Biblical paraphrase

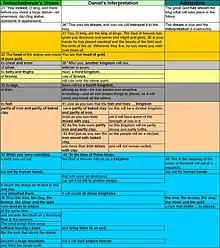
A paraphrase of the Book of Daniel placing in parallel prophecy and interprephrases

A biblical paraphrase is a literary work which has as its goal, not the translation of the Bible, but rather, the rendering of the Bible into a work that retells all or part of the Bible in a manner that accords with a particular set of theological or political doctrines. Such works "weave with ease and without self-consciousness, in and out of material from the volume we know between hard covers as the Bible ...(bringing it) into play with disparate sources, religious practices, and (prayers)."